Nybrogade 24

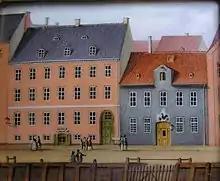
Beck's new building (before the fourth floor was added in 1853( seen next to his old building The Black Cock.

Bech was married to Ellen Sophie Magdalene Meyer (1784-1846). Her father, Jacob Albert Meyer, a grocer ("urtekræmmer") and tea and porcelain merchant, had owned the property at Gammel Strand No. 13 (now Gammel Strand 44). The Bech family moved into their new home on 19 October. They had four children by the time that their new home was completed: Jørgen Albert (1808-1876), Louise Sophie (1810-1845), Edvard (1812-1873) and August Willads (1815-1871). The Black Cock was from then on only used as the firm's office and as a residence for the clerk Nyholm and the family's physician Dr. Crone. The Bech family's fifth and sixth child Claus (1817-1889) and Ida Marie (1825-1786) were born in 1817 and 1825.